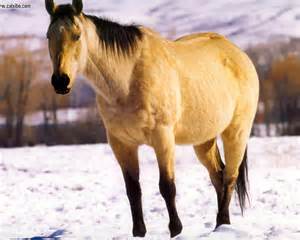
Label: horse